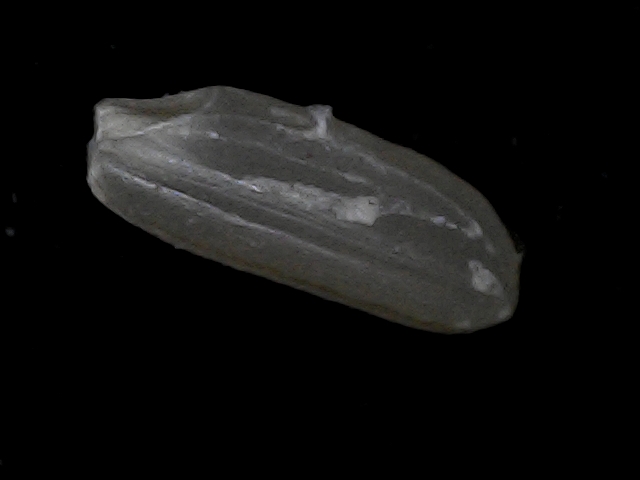
Rice variety: BD95